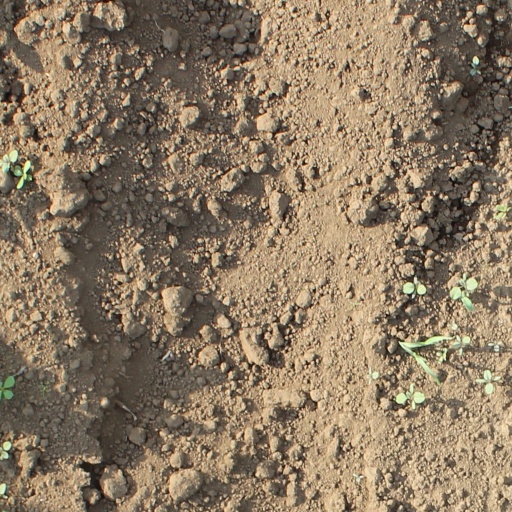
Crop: soybean